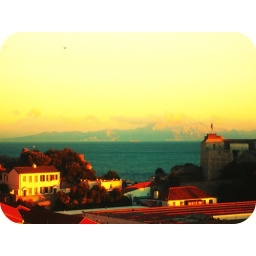
Taken from my bedroom window in the early hours of the morning